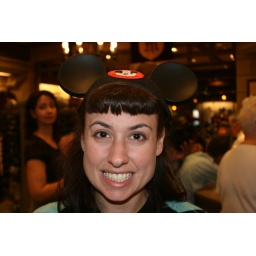
She should be in black and white and Have her name stamped over the screen..